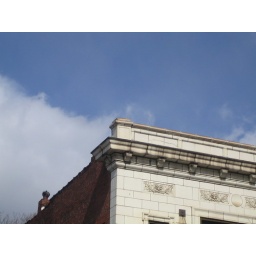
pittsburgh, old building in squirrel hill